Japamala

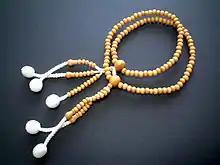
Nichiren style nenju

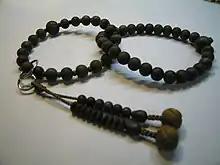
Jodo Shu style nenju

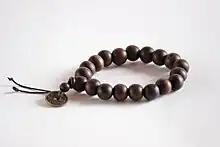
Chinese Buddhist 18-bead wooden mala

In Buddhism in Japan, Buddhist prayer beads are known as or , where the "o" is the honorific "o-". Different Buddhist sects in Japan have different shaped prayer beads, and use them differently. Most Japanese Buddhist malas are made out of various types of wood, such as rosewood, plumwood, and lignum vitae.